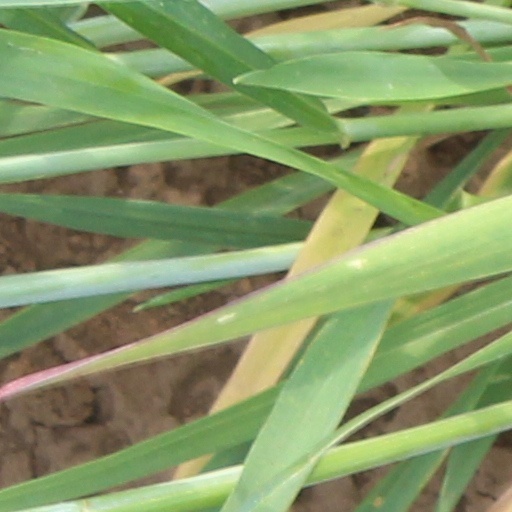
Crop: wheat